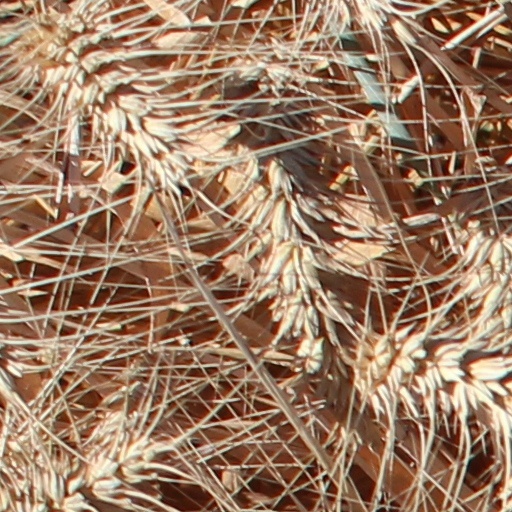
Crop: wheat